Muckenkogel

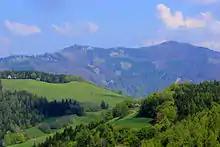
MuckenkogelHinteralm

Muckenkogel is a part of the Gutensteiner Alps in the Austrian province of Lower Austria. Rising 4095 feet above sea level (1248 meters), the mountain is one of several close to the historic city of Lilienfeld. Muckenkogel is accessible by many well-marked paths as well as a single-seater chair lift. The chair lift is one of only 109 operating single chair lifts in the world and one of seven operating in Austria. Muckenkogel is of historical significance due to the Czech-born ski pioneer Mathias Zdarsky. On March 19, 1905 the first official Alpine Ski Race was held on Muckenkogel. It was won by Zdarsky. Today, the mountain is a spot for hiking, mountain biking, as well as paragliding.